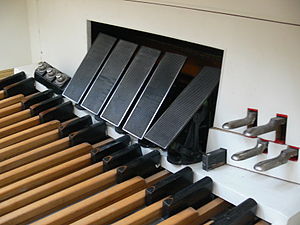
Kinoorglet i Palladium / Specifikationer
Pedal-værk og tå-stempler. Her fra Wurlitzer Opus 2064 i Berlin)
Kinoorglet i Palladium var et WurliTzer-kinoorgel, der var opstillet i Palladium-biografen i København. Som underholdning før filmen blev der spillet på orglet, der var bygget i 1937 og blev opstillet i 1938.